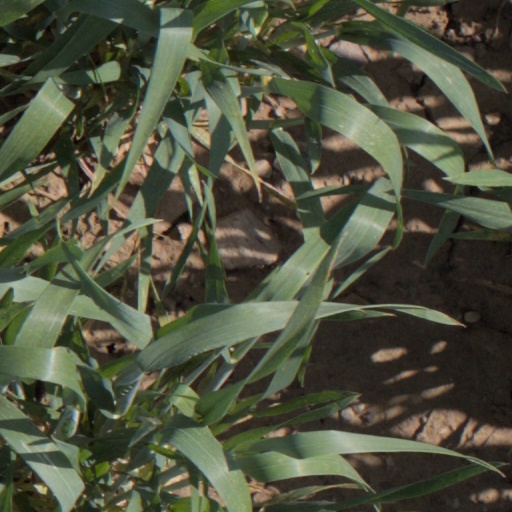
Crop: wheat